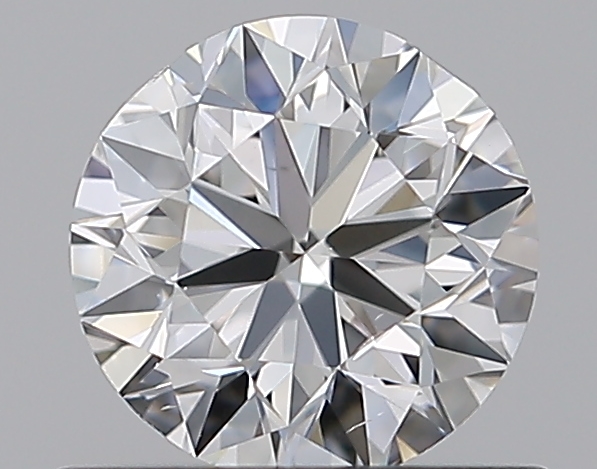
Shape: round
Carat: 0.7
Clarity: VS2
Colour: G
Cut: VG
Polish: EX
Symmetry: GD
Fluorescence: F
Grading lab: GIA
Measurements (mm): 5.51 x 5.58 x 3.54